Katō Tsune

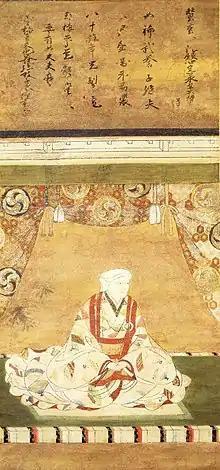

Katō Tsune (加藤つね), Shōju-in (松寿院) or Otsune (お安) was a Japanese female warrior (Onna-musha) from the Sengoku period. She came from the Katō clan and was the wife of the samurai warlord Okumura Nagatomi. She helped her family and the Maeda troops resist Sassa Narimasa at the siege of Suemori Castle by providing food and medical aid to injured warriors and arming herself with a naginata to fight beside them during the conflict. In 1599, right before Maeda Toshiie's death, he gave Tsune two pieces of gold in appreciation for her bravery